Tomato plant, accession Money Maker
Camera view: horizontal (90 deg, fisheye); turntable rotation: 30 degrees
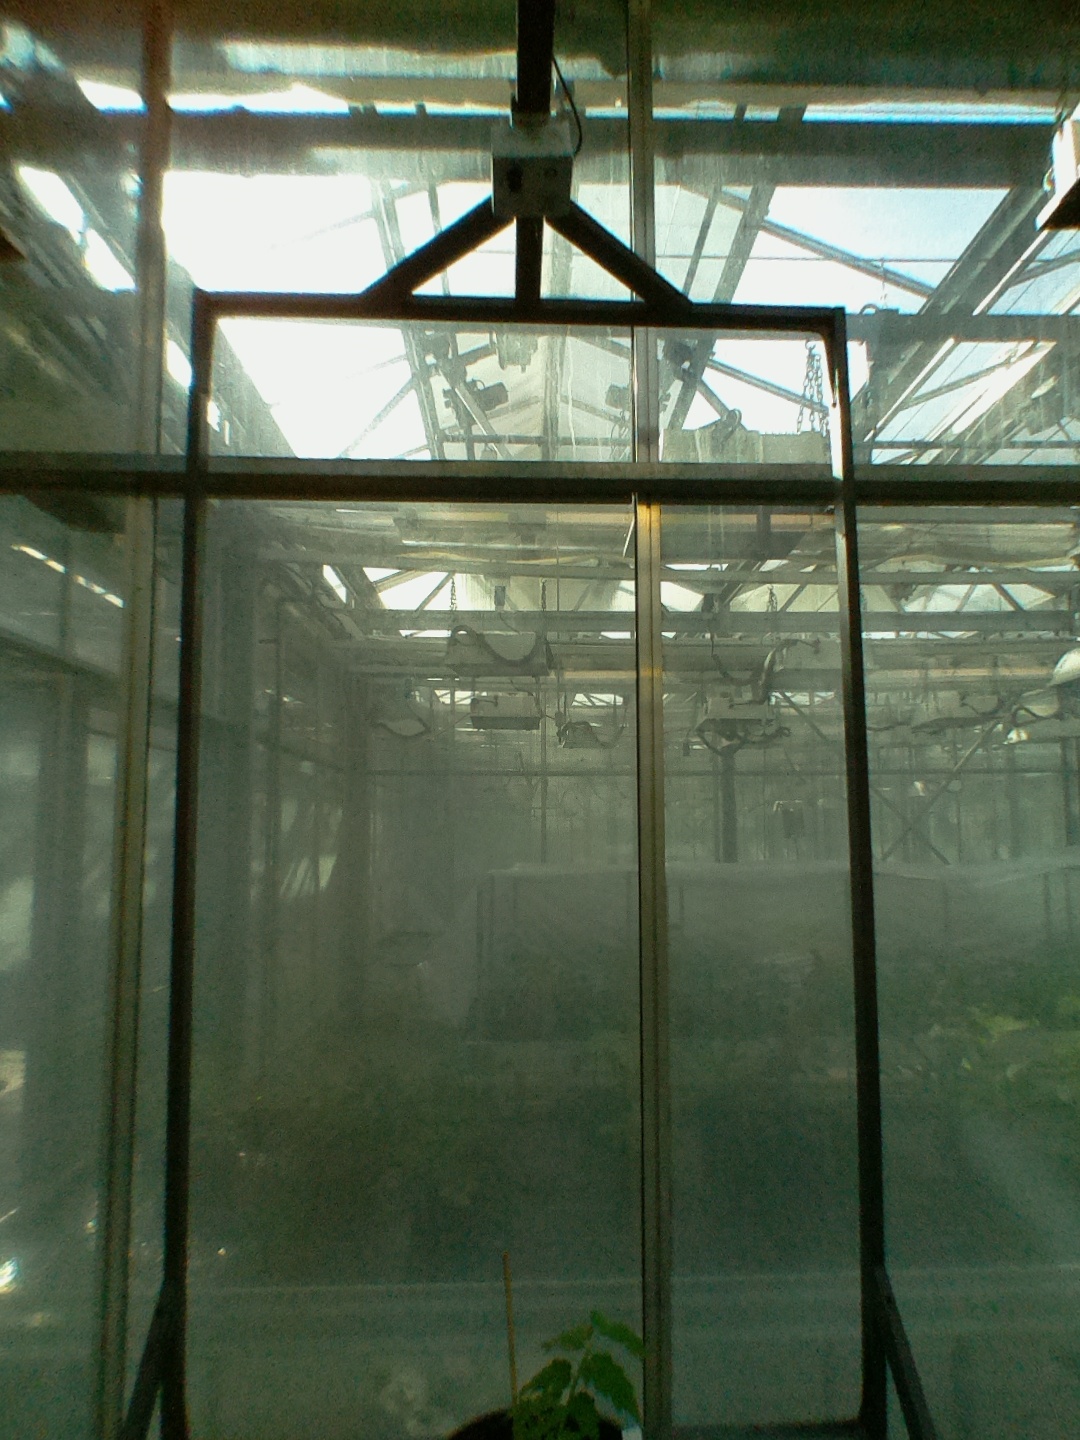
BBCH growth stage 13: 6 of true leaves visible